Helen Hunt Jackson Branch

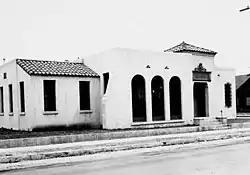
Helen Hunt Jackson Branch, 1925

Helen Hunt Jackson Branch is a former branch library of the Los Angeles Public Library.